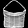
Label: Bag